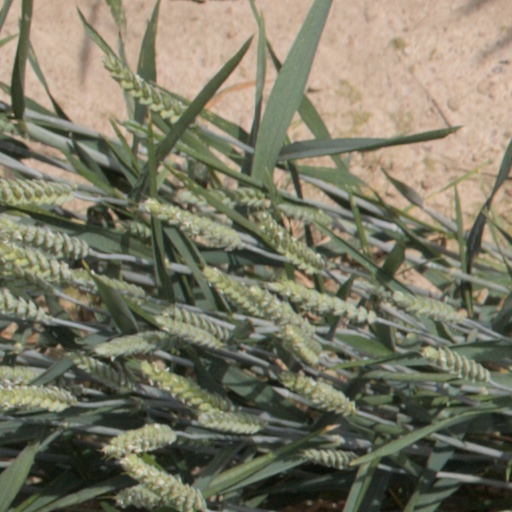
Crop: wheat